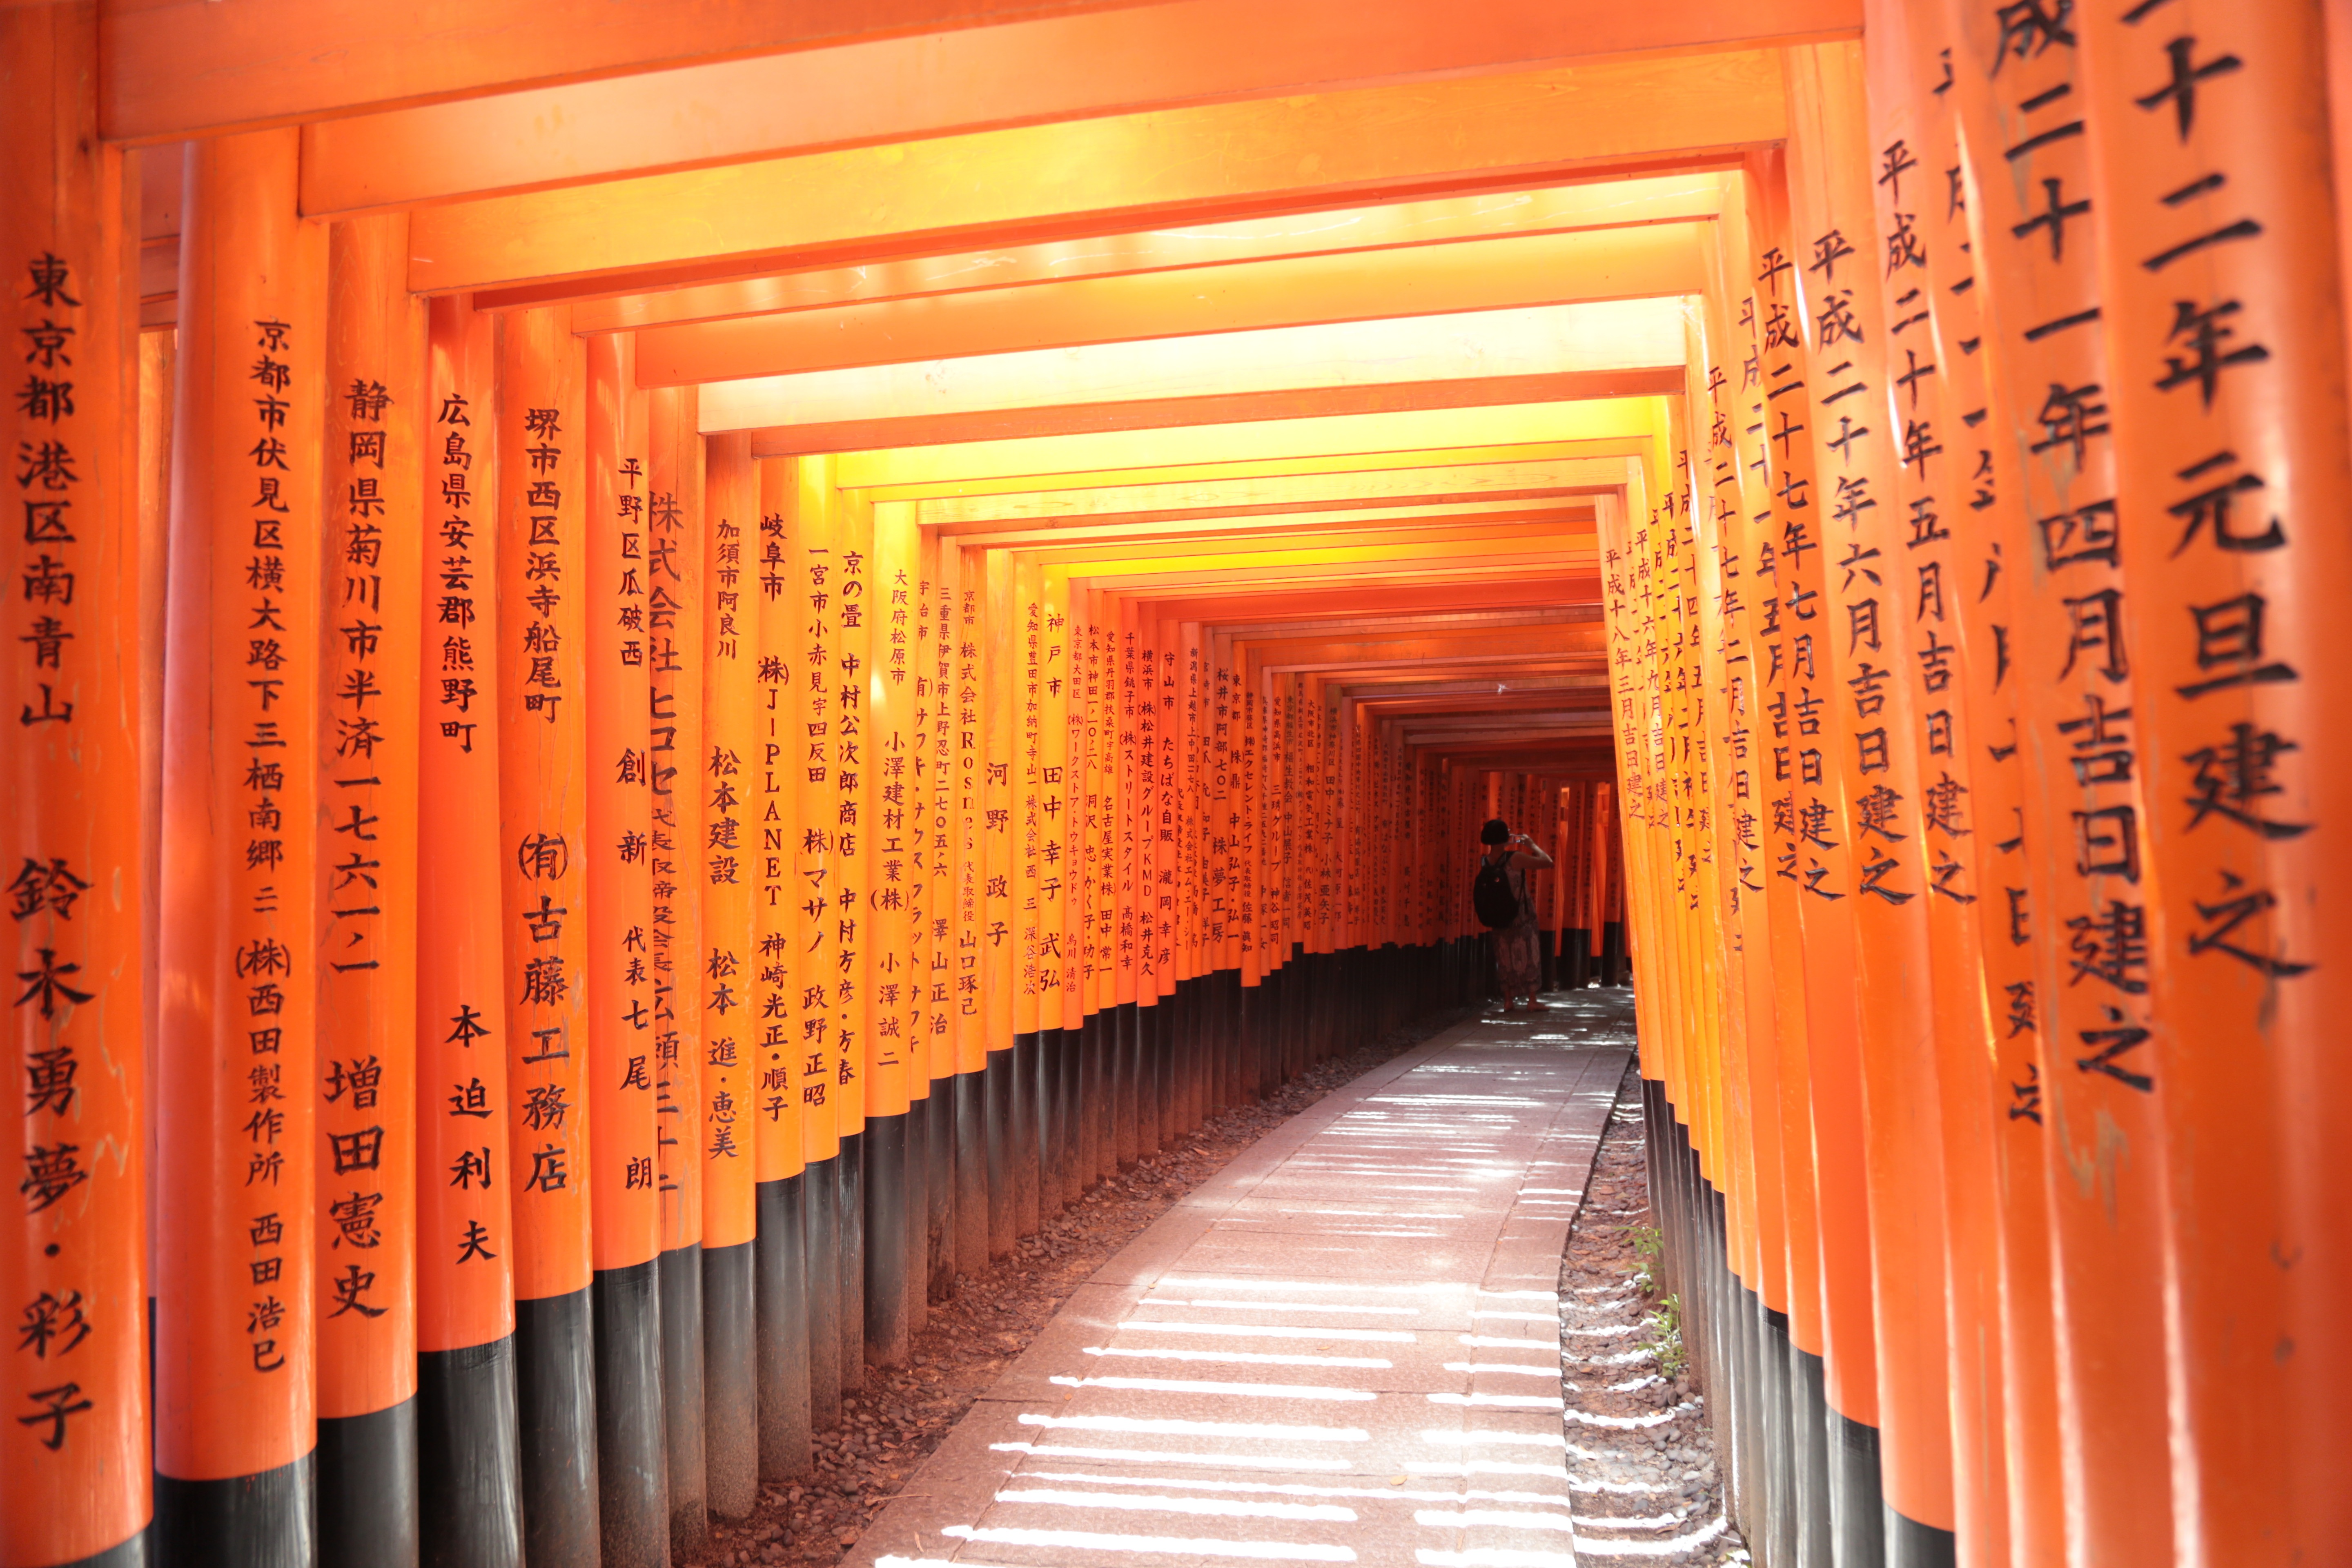
red, color, japan, interior design, aisle, shrine, torii, kyoto, window covering